Star Trek: Lower Decks season 1

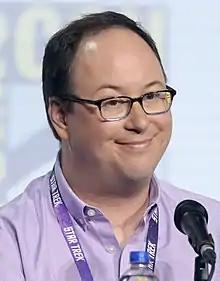
Creator and showrunner Mike McMahan

The series is set in 2380, one year after the film "" (2002), and focuses on the support crew of the USS "Cerritos" rather than the main bridge crew that would usually be the focus of a "Star Trek" series. The writers began by discussing the main characters in the lower decks of the "Cerritos", to determine what emotional stories and character arcs they wanted for each episode. They then came up with science fiction ideas that aligned with those arcs. McMahan felt the writers were attempting to "figur[e] out what the show was" for much of the season.